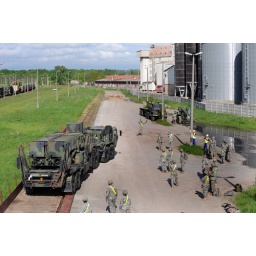
Patriot Missile truck drives off rail car in Poland